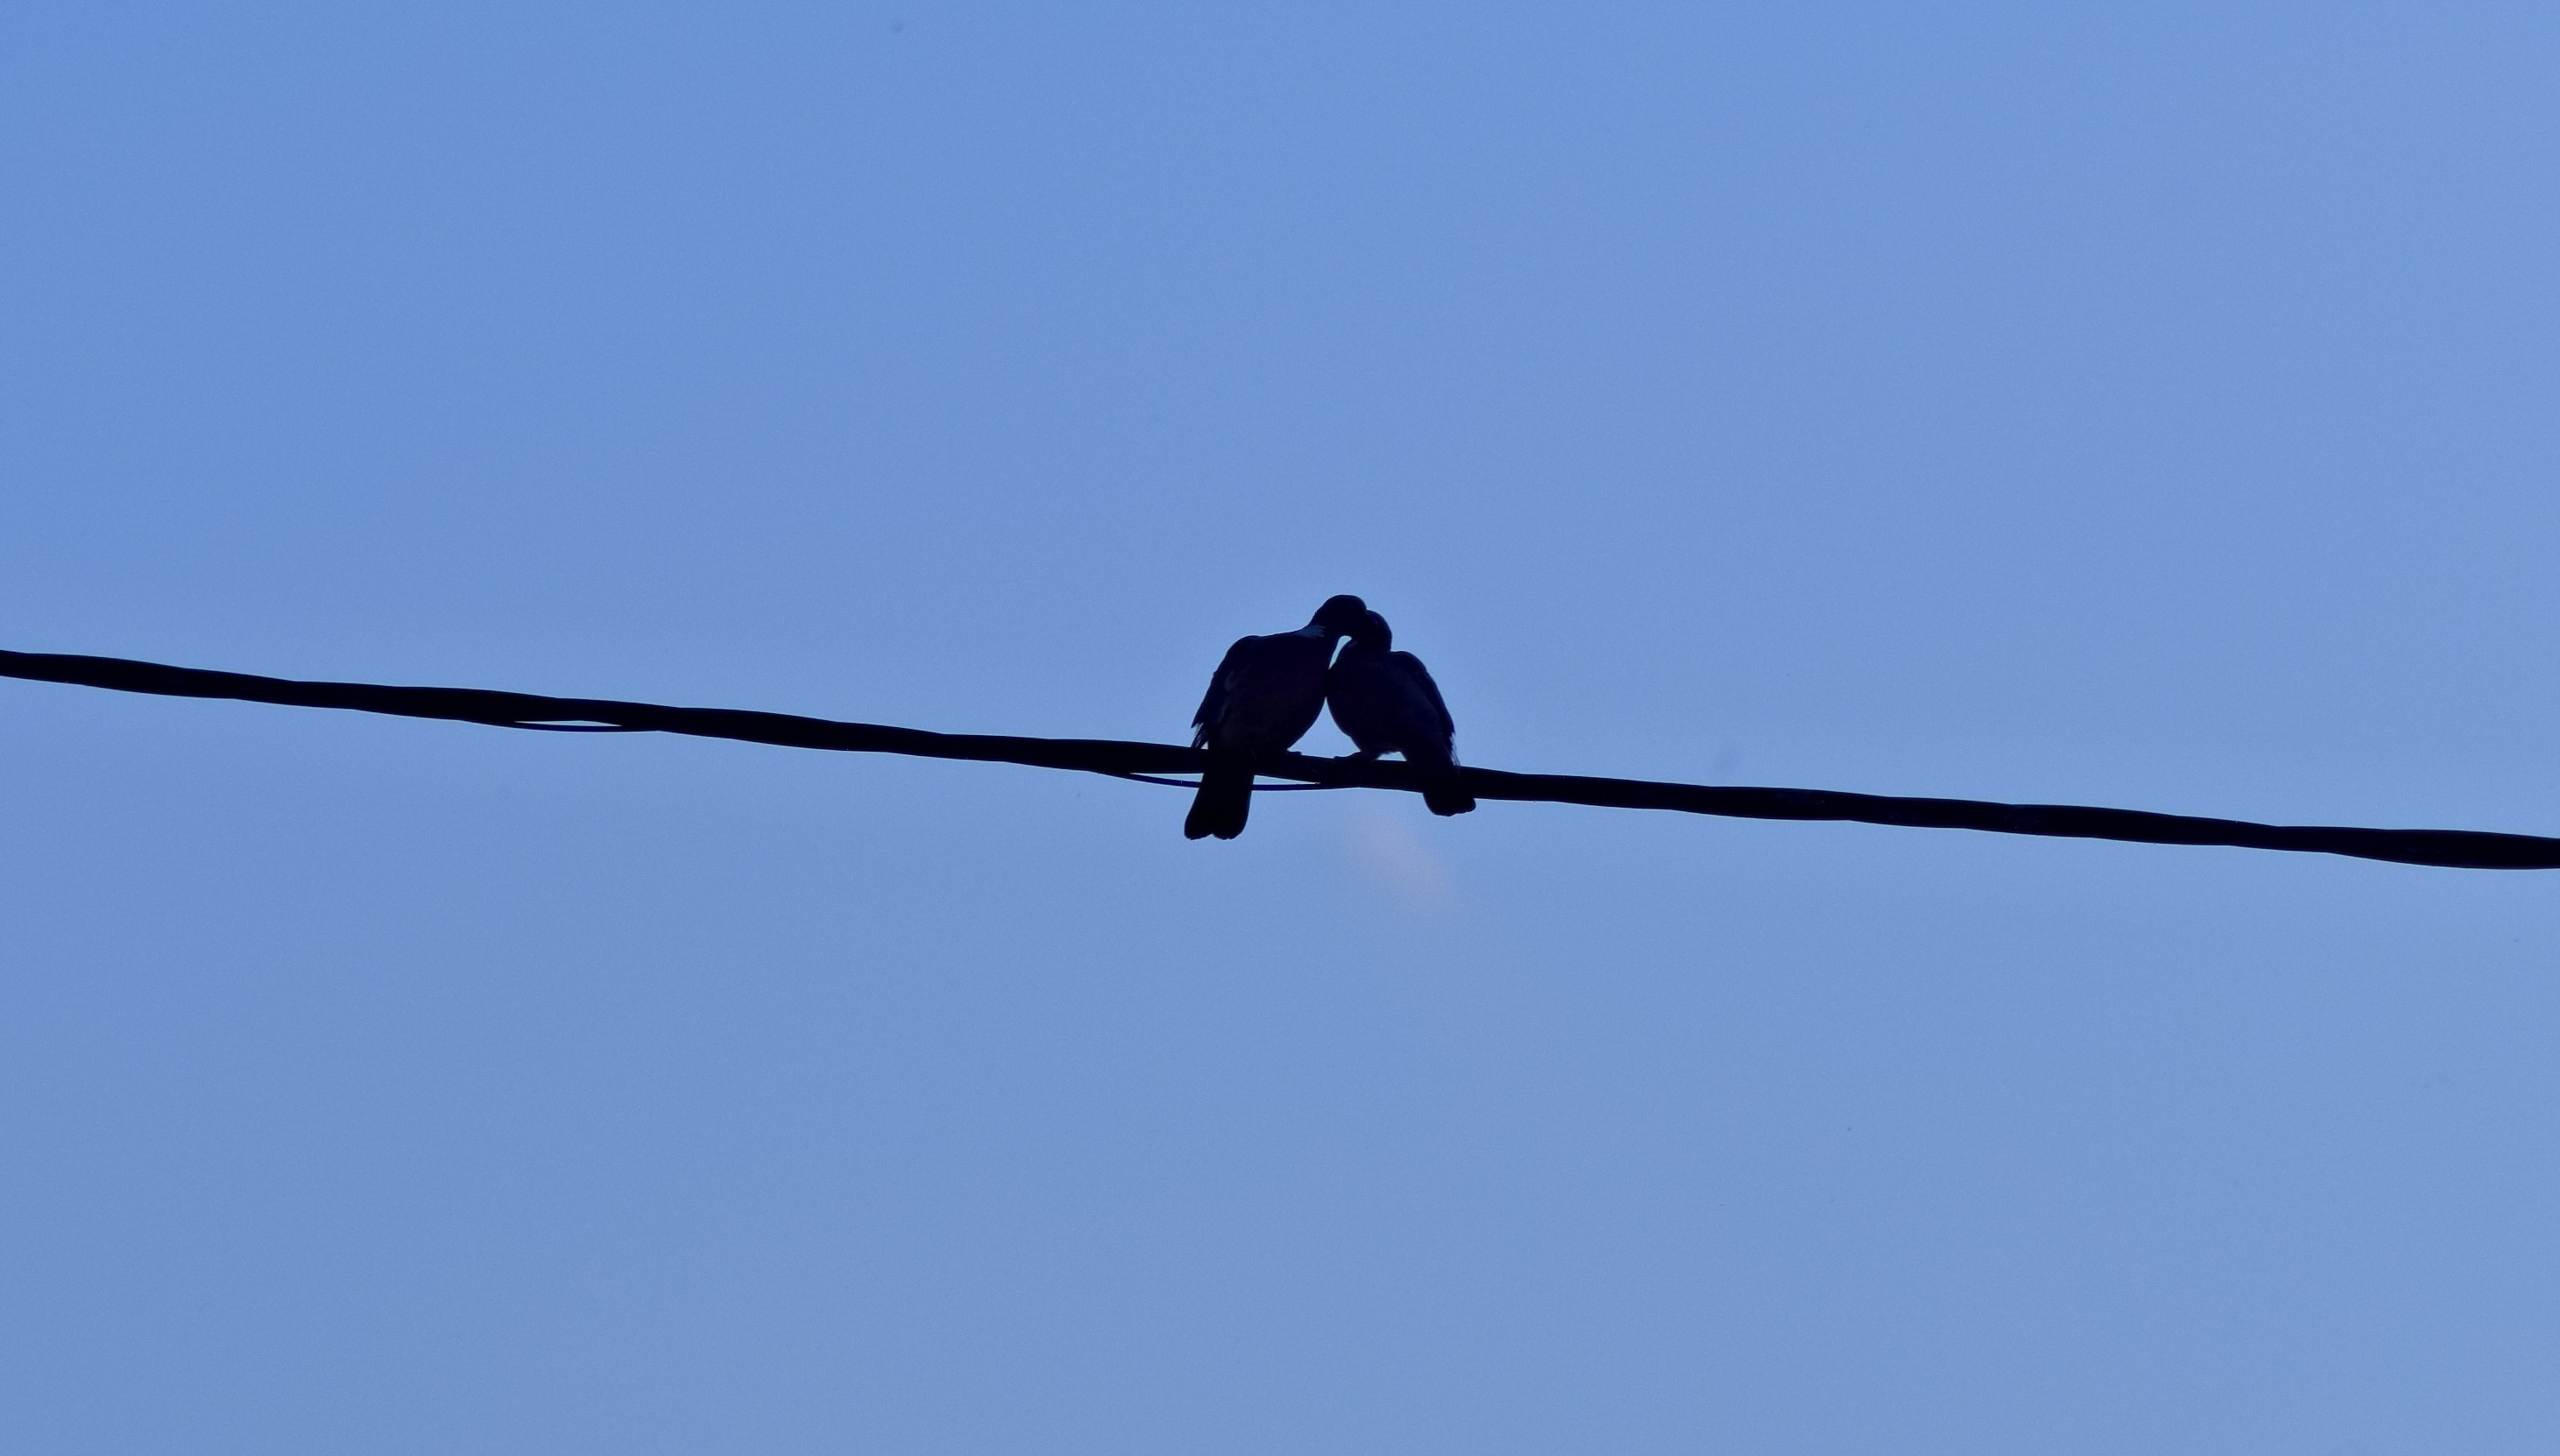
bird, sky, love, mast, blue, pigeon, atmosphere of earth, perching bird